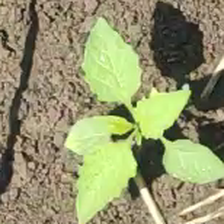
Weed species: Lamber_Quarter_plant(Chenopodium )